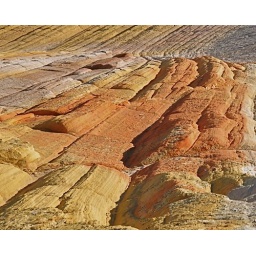
Eroded patterns in the colorful slickrock of the mountain side.